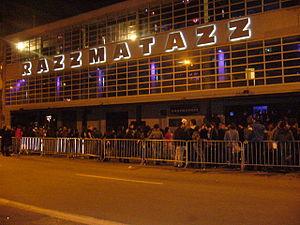
Le Razzmatazz est la plus grande discothèque de Barcelone avec cinq salles dont deux de 2 000 personnes. Elle est aussi une salle à concerts.